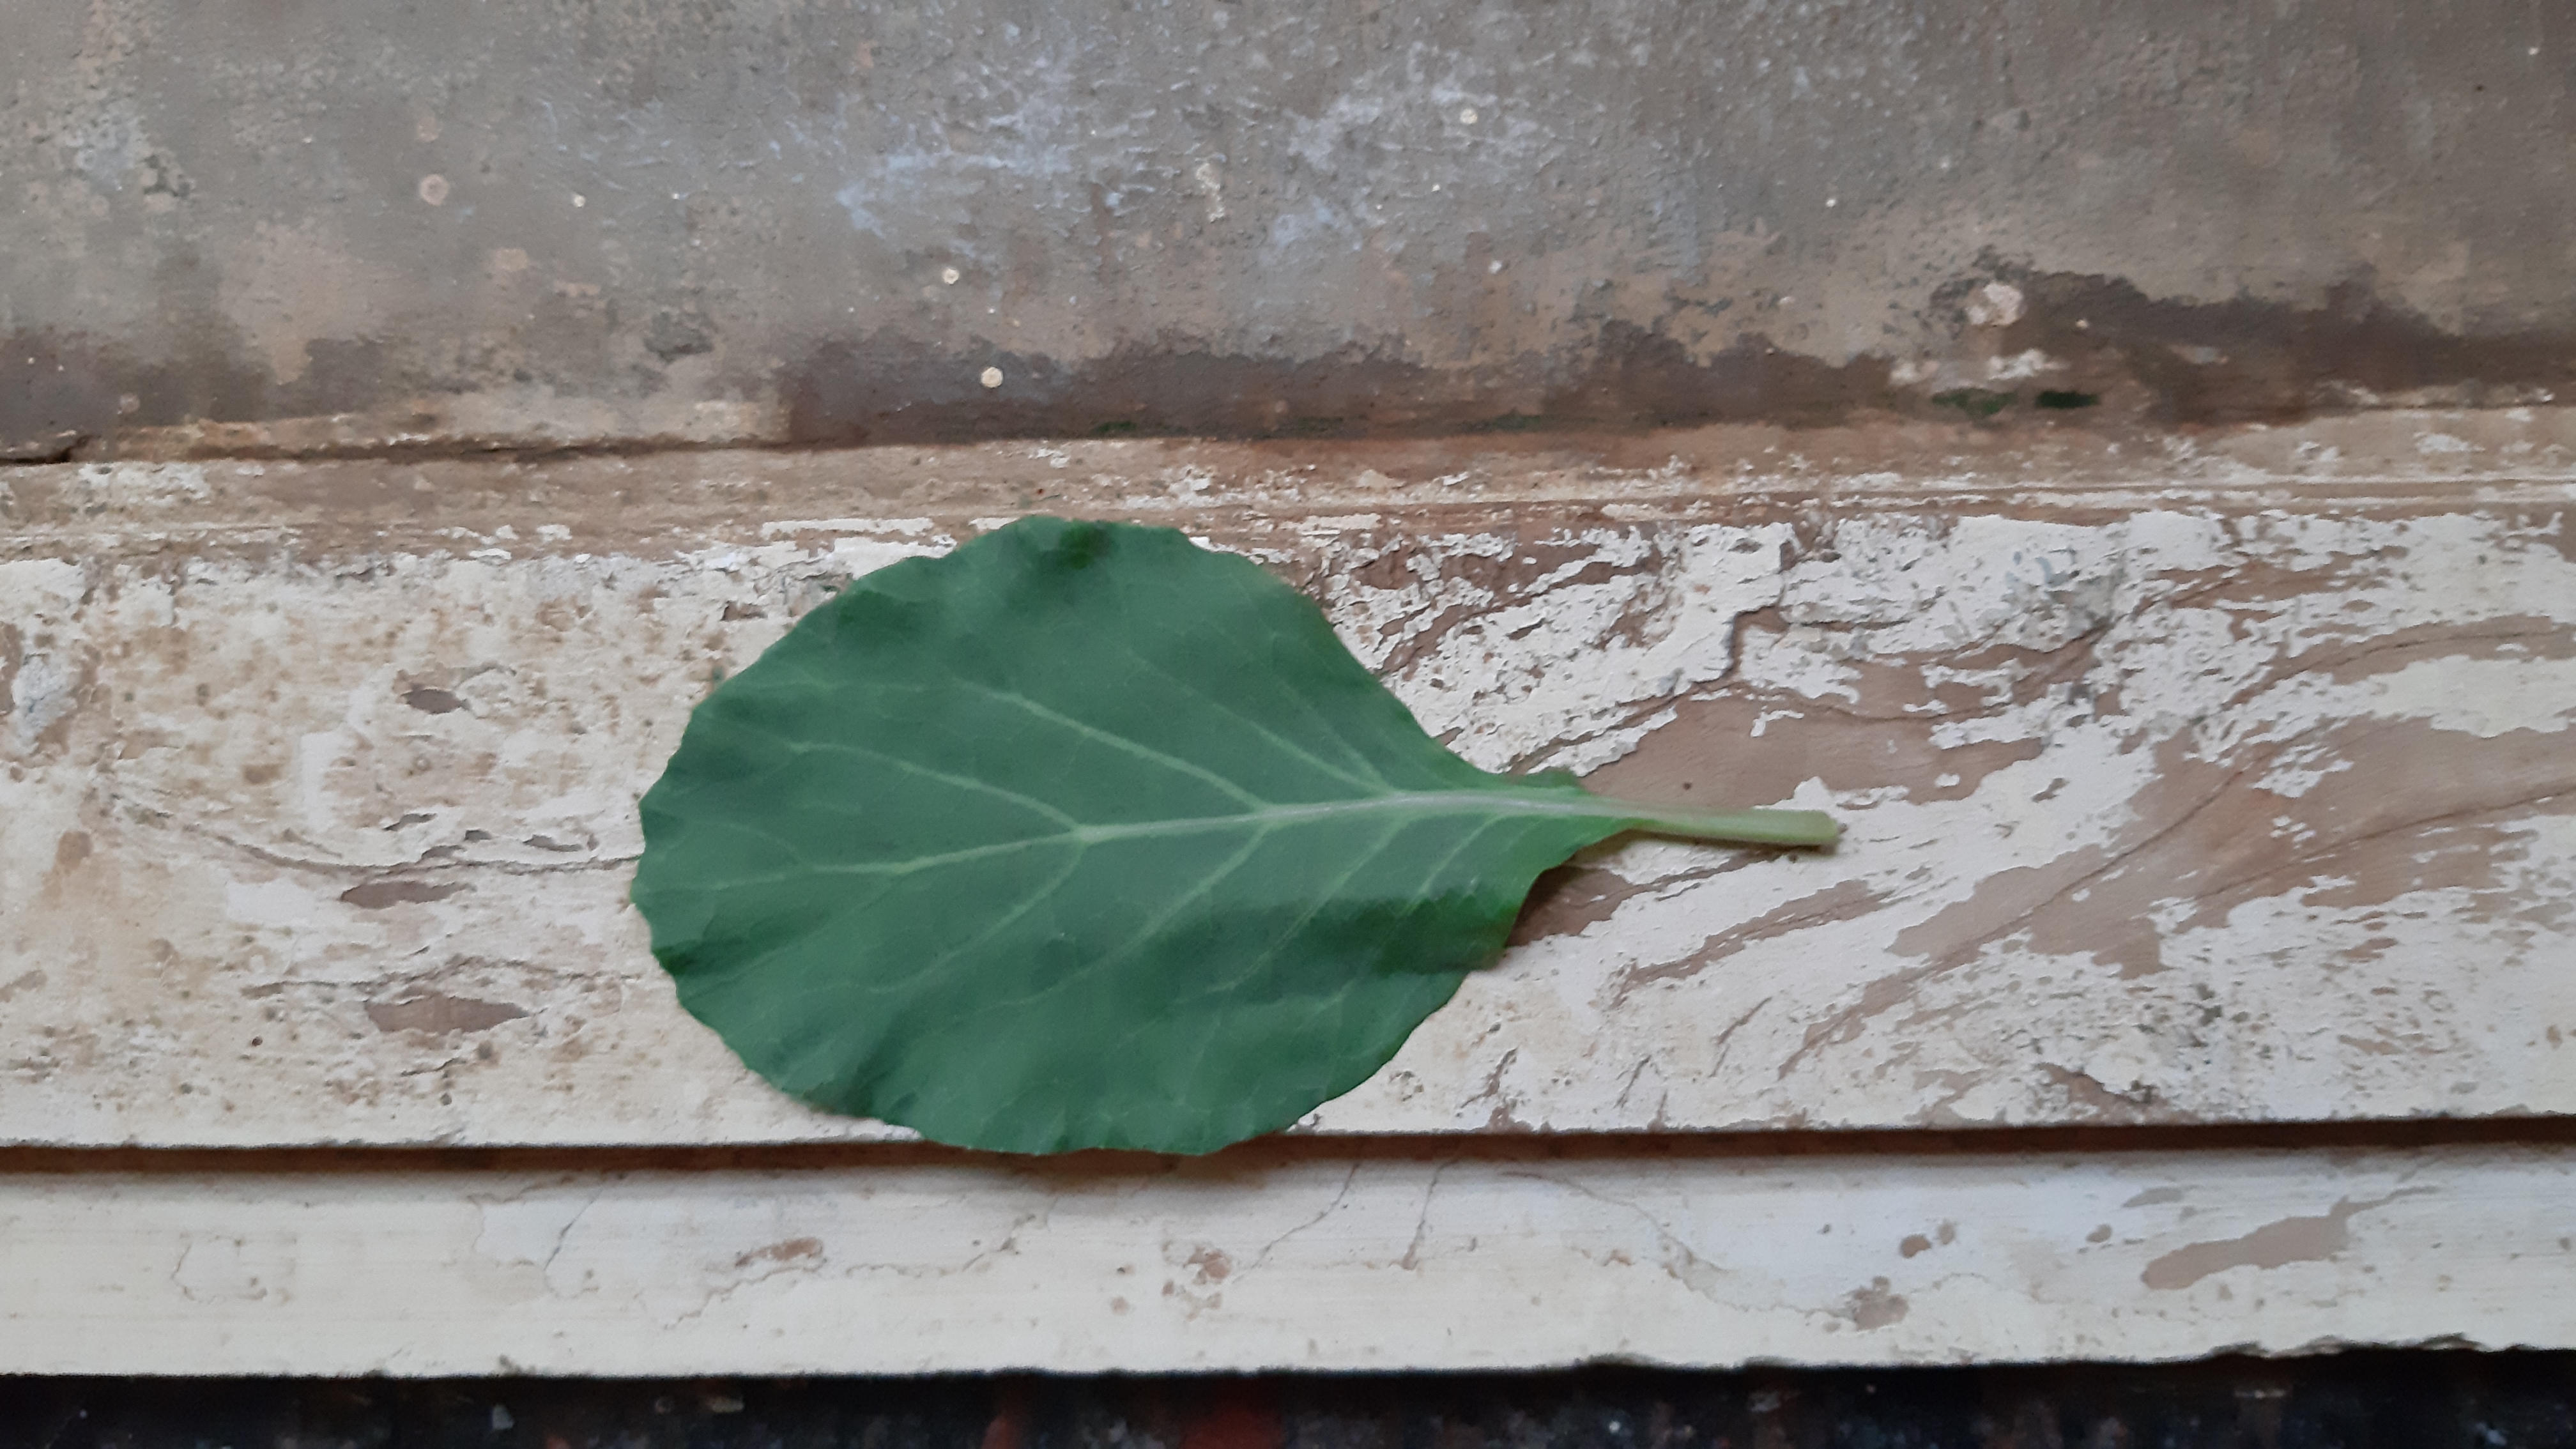
Plant: Kohlrabi